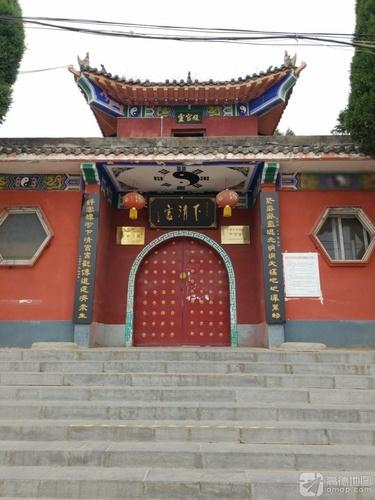
地标名称：下清宫
所在城市：洛阳市·老城区